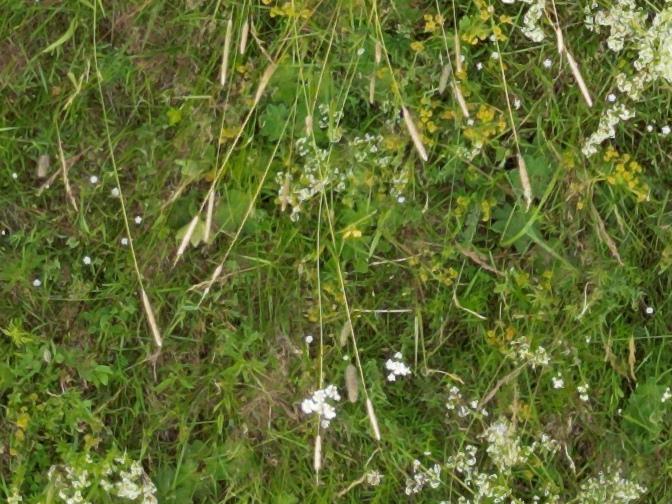
Flowers visible: yarrow flowers, yarrow flowers, yarrow flowers, yarrow flowers, yarrow flowers, yarrow flowers, yarrow flowers, yarrow flowers, yarrow flowers